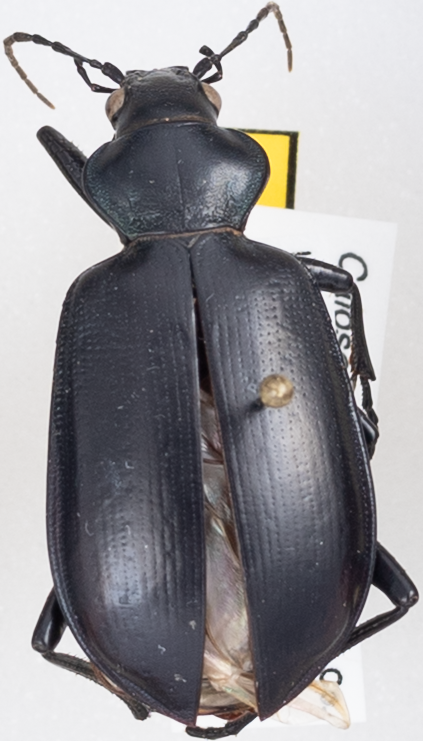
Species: Calosoma peregrinator
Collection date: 2021-08-03
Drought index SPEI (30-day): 0.54
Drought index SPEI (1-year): -1.01
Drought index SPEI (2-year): -0.32